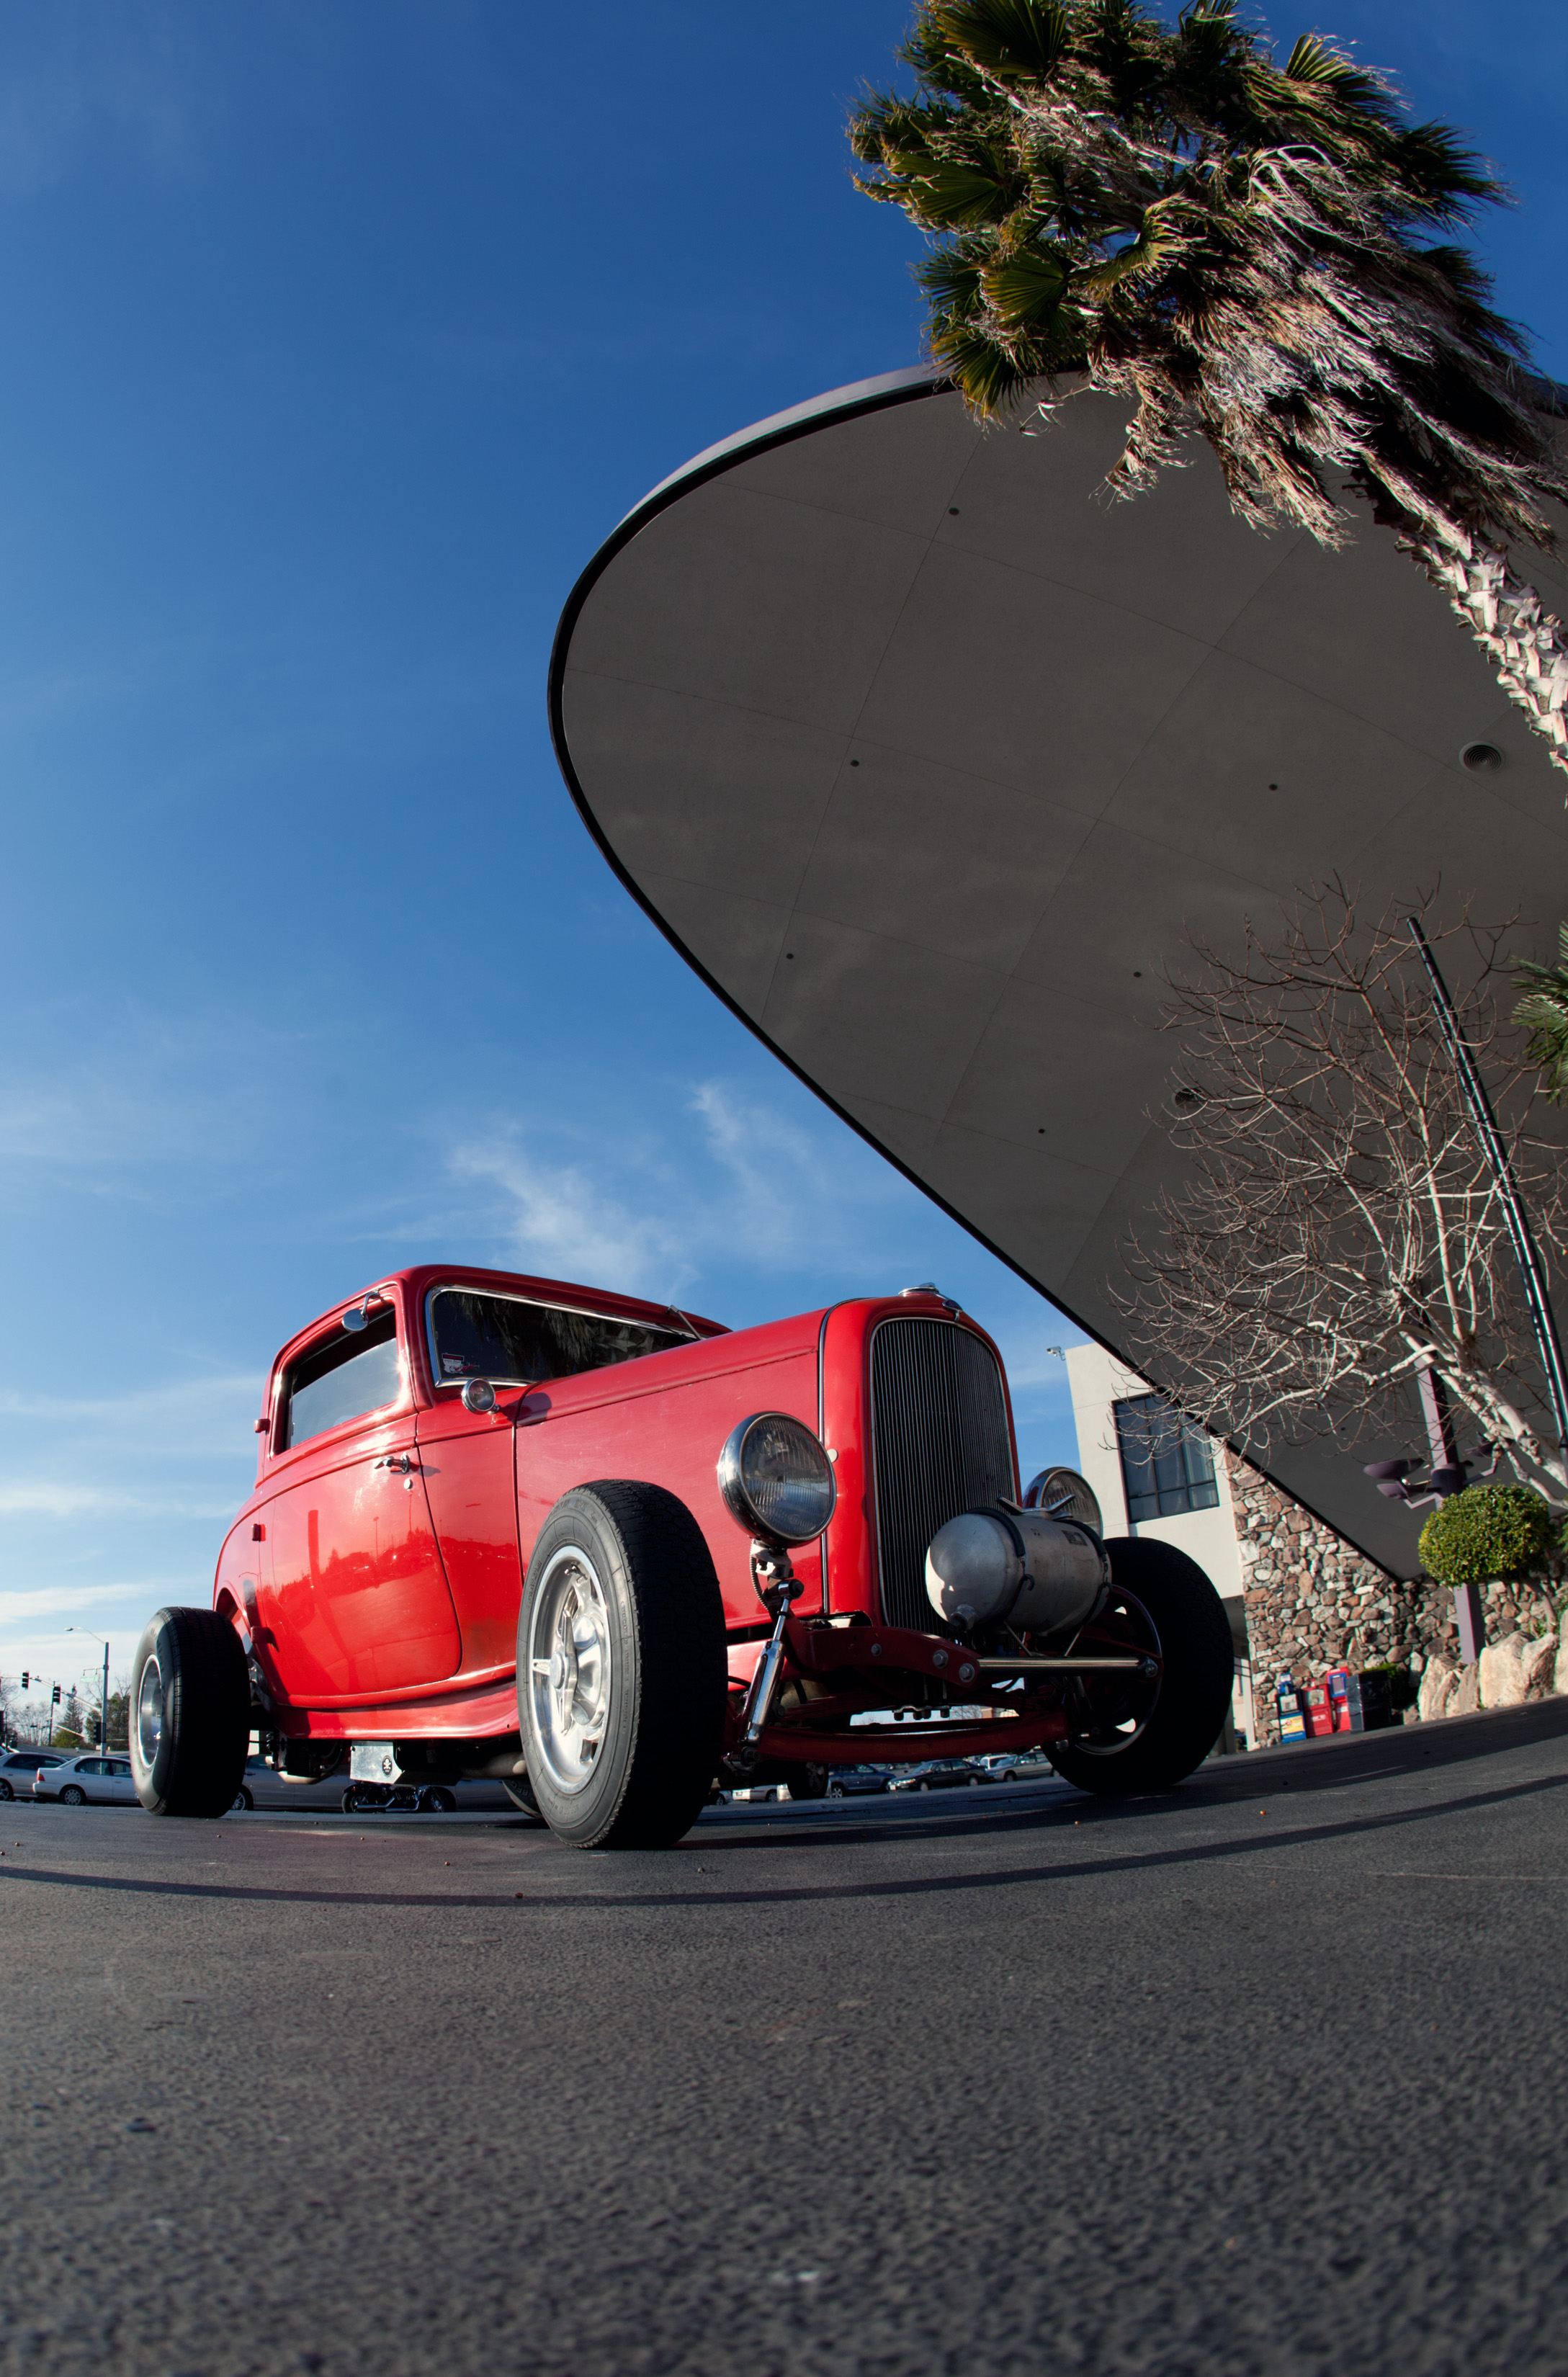
car, wheel, driving, vehicle, sports car, supercar, land vehicle, automobile make, automotive design, luxury vehicle